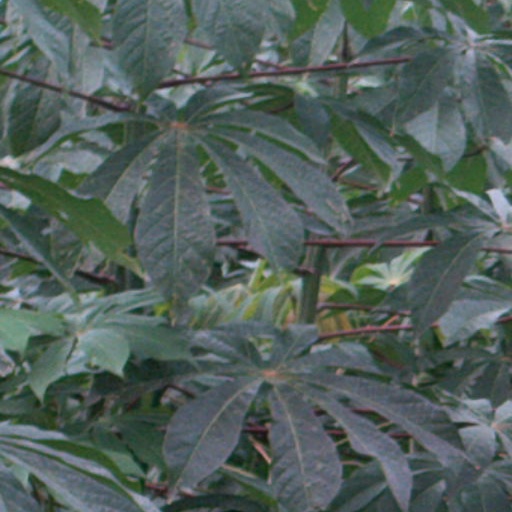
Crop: cassava